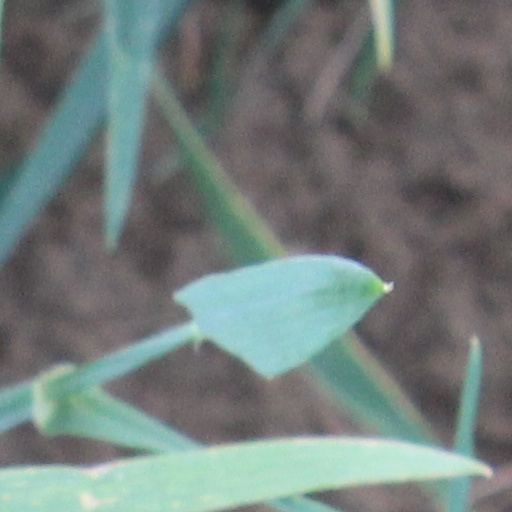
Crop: wheat